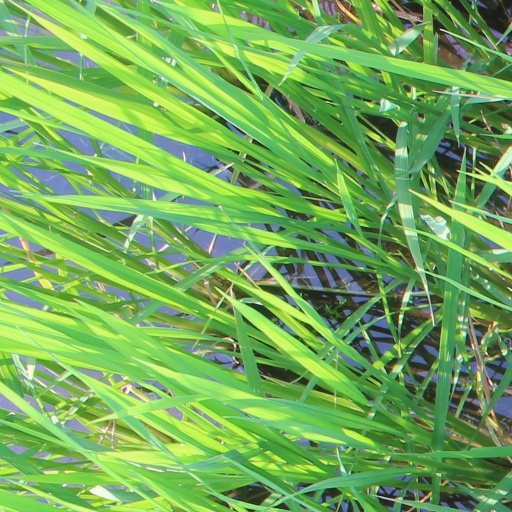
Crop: rice